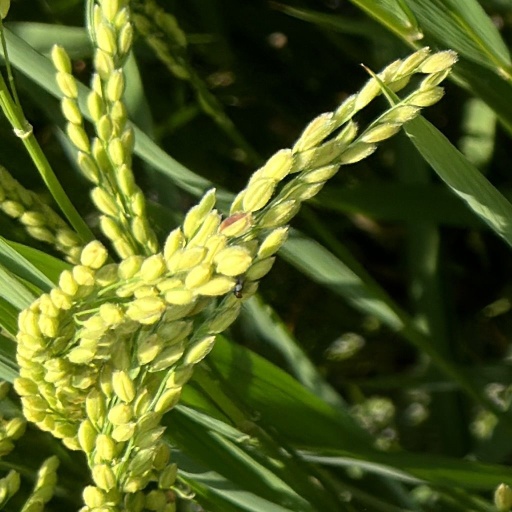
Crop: rice